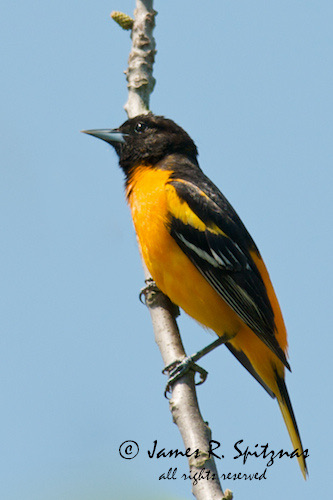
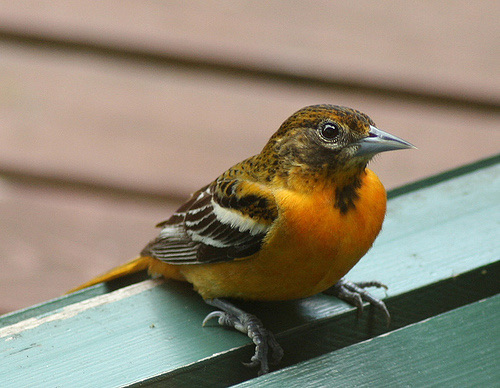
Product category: misc
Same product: yes